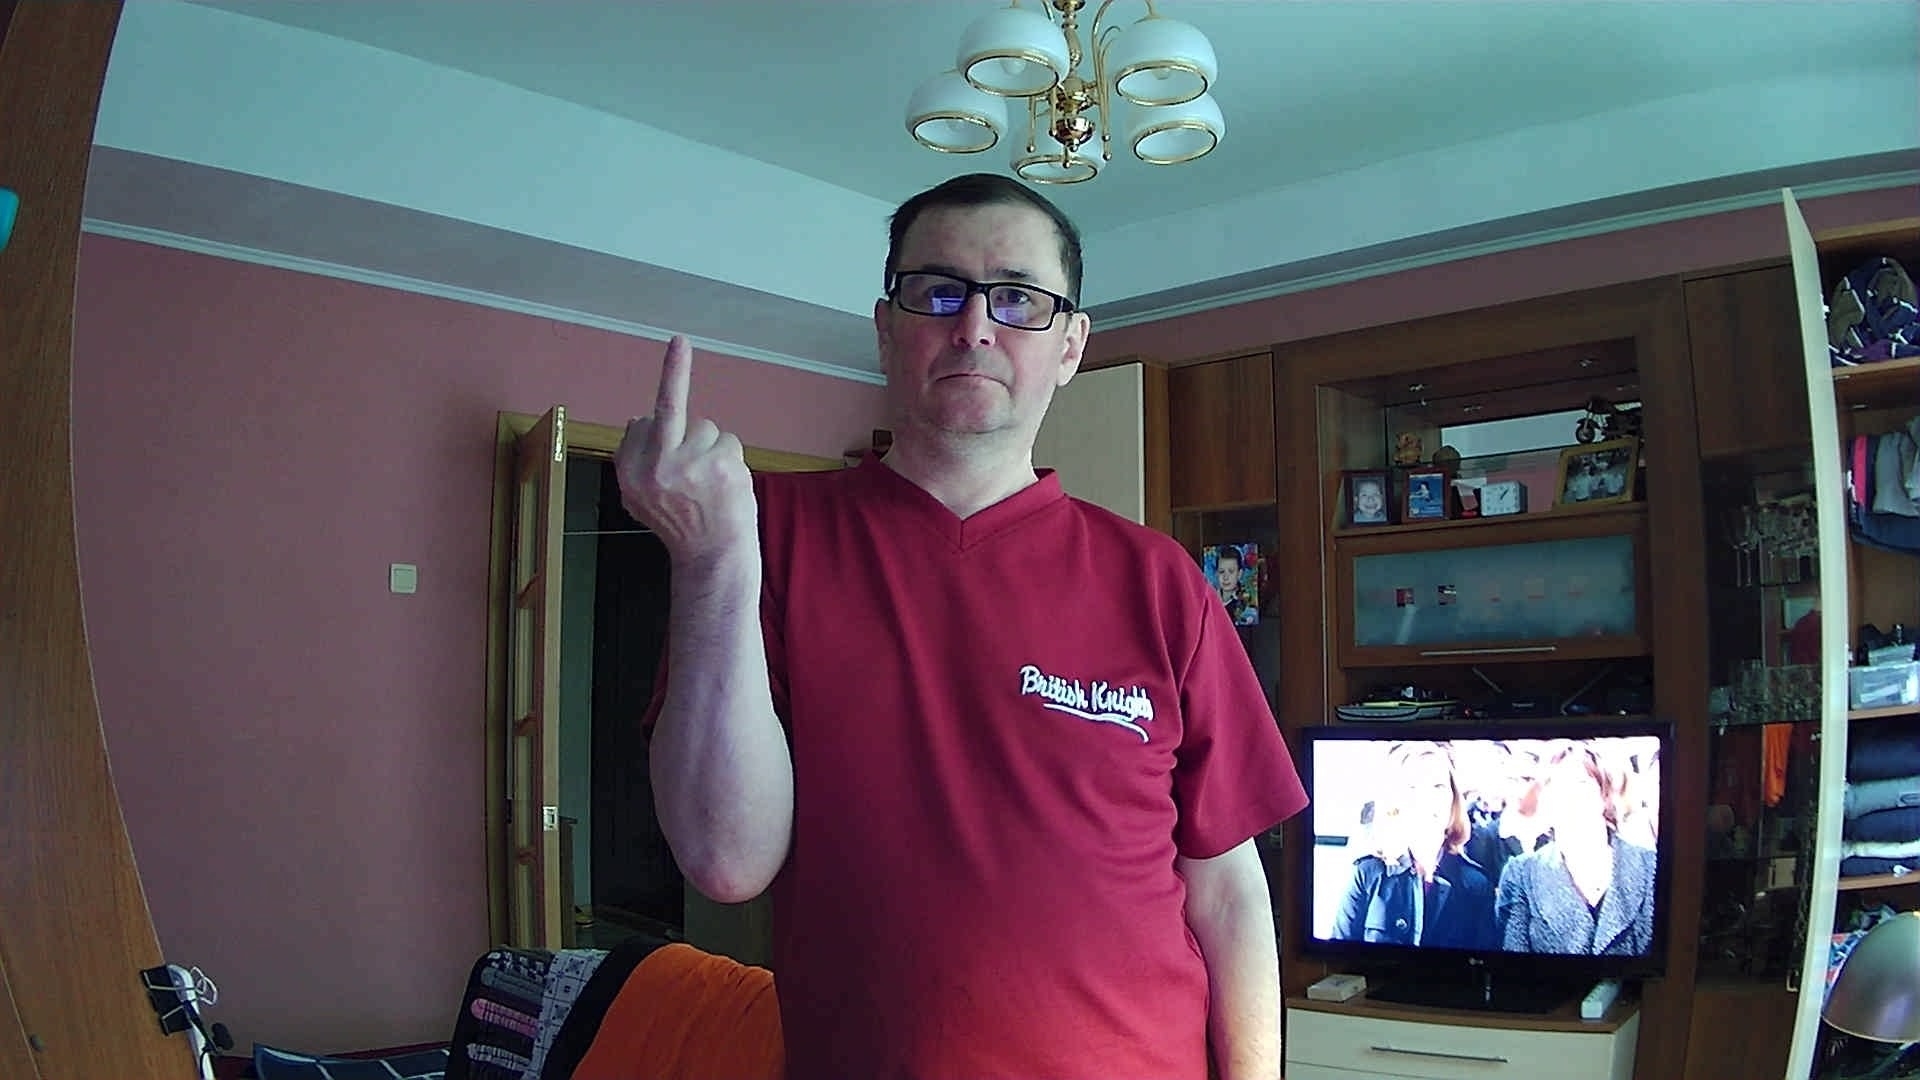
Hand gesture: middle_finger